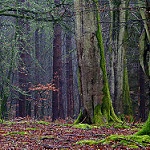
Label: forest